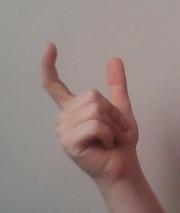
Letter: nun